Edward Gierek

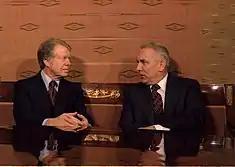
Gierek with U.S. President Jimmy Carter in December 1977

The period of Gierek's rule is notable for the rise of organized opposition in Poland. Changes to the constitution proposed by the regime caused considerable controversy at the turn of 1975 and 1976. The intended amendments included formalizing the "socialist character of the state", the leading role of the PZPR and the Polish-Soviet alliance. The widely opposed alterations led to numerous protest letters and other actions, but were supported at the VII Congress of the PZPR in December 1975 and largely implemented by the "Sejm" in February 1976. Organized opposition circles developed gradually and reached 3,000–4,000 members by the end of the decade.